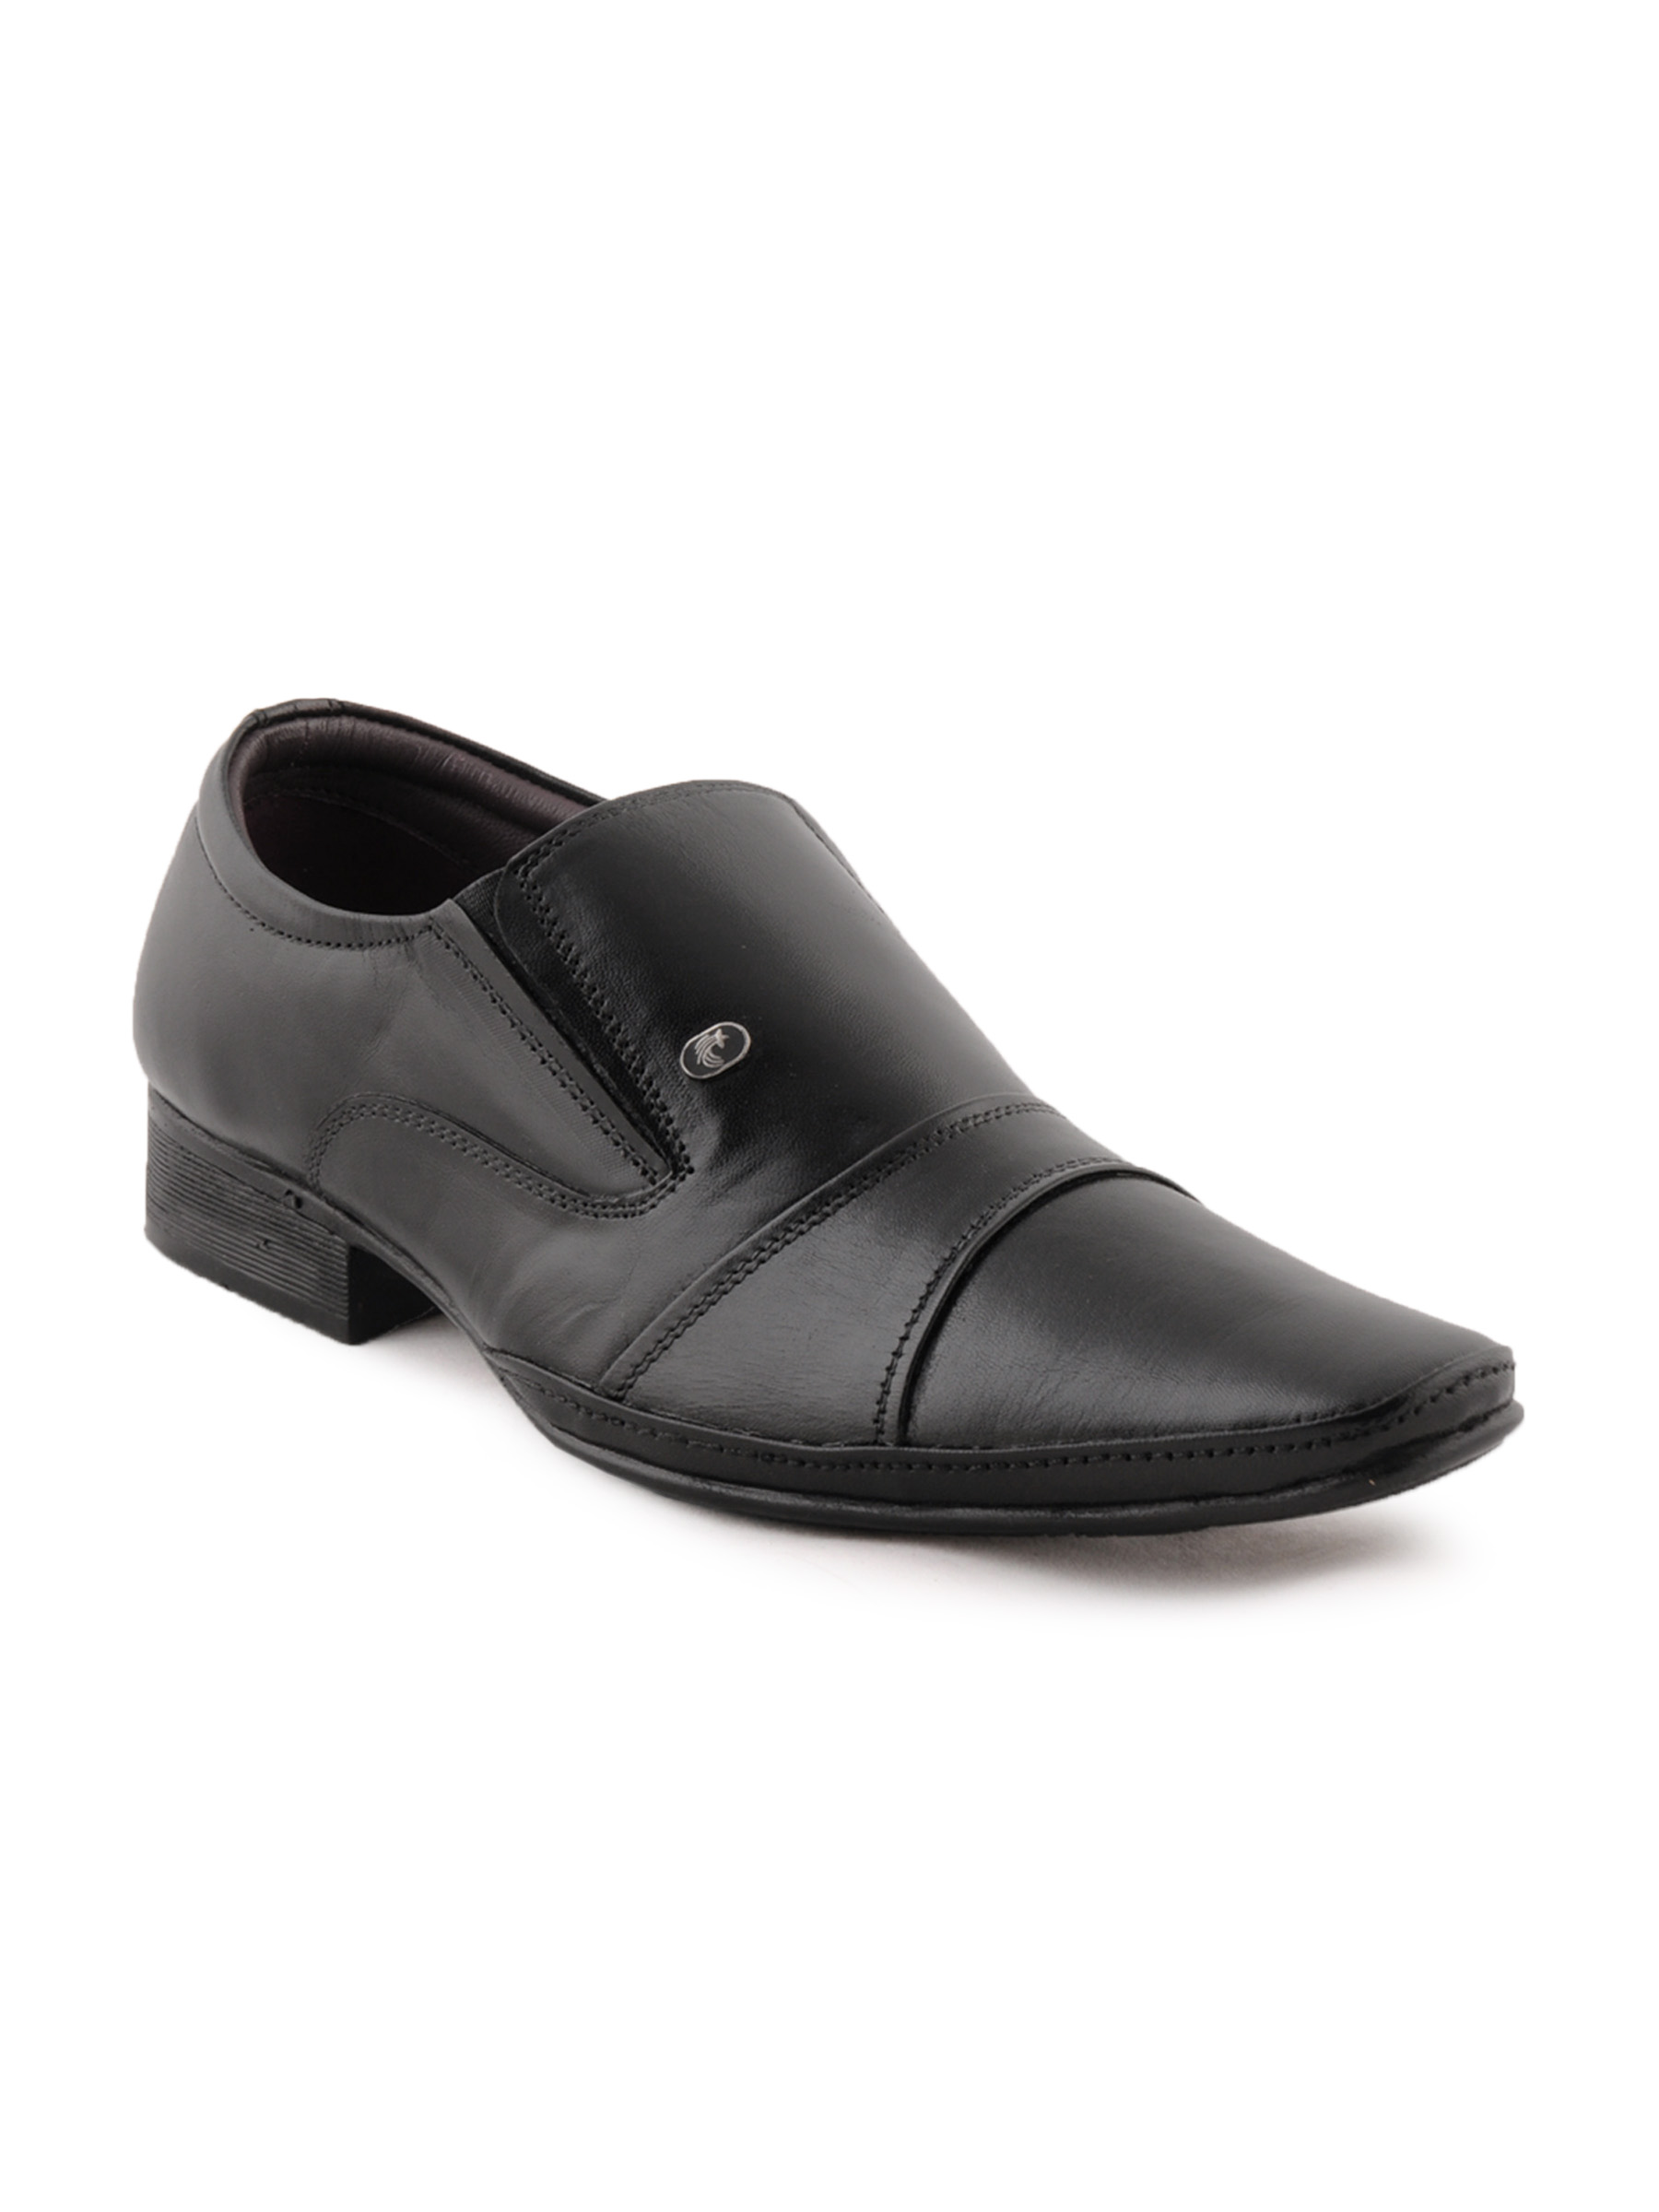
Buckaroo Men Victor Black Formal Shoes
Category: Footwear / Shoes / Formal Shoes
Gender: Men
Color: Black
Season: Winter 2011
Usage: Formal